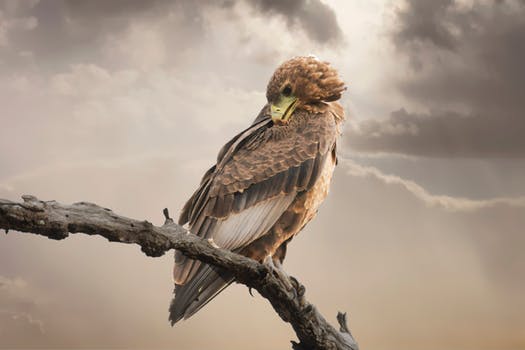
Label: No Watermark